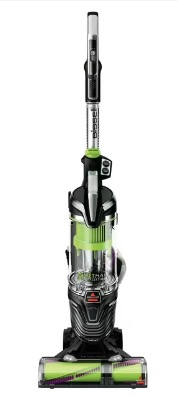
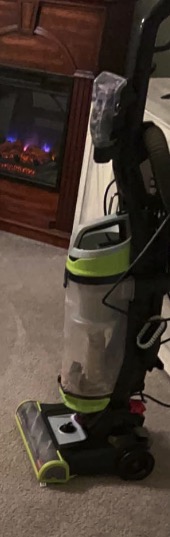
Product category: items_vacuum
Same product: no